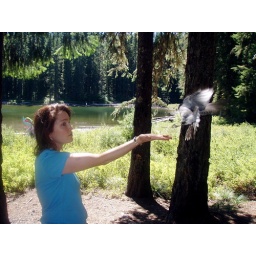
Soon as we put the dogs in the car these birds were eating out of our hands.